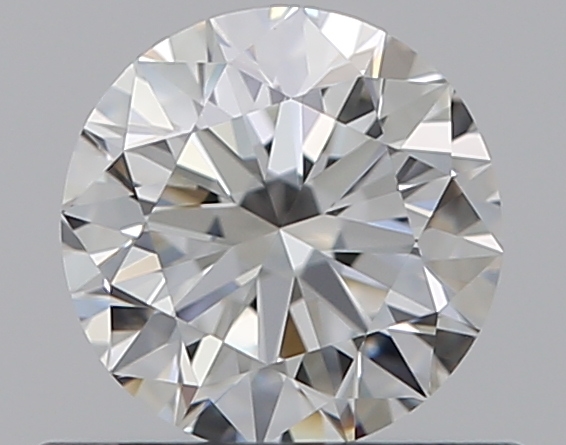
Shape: round
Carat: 0.5
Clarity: VVS1
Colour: G
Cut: VG
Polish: EX
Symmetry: VG
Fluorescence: N
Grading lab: GIA
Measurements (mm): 4.96 x 5.02 x 3.15